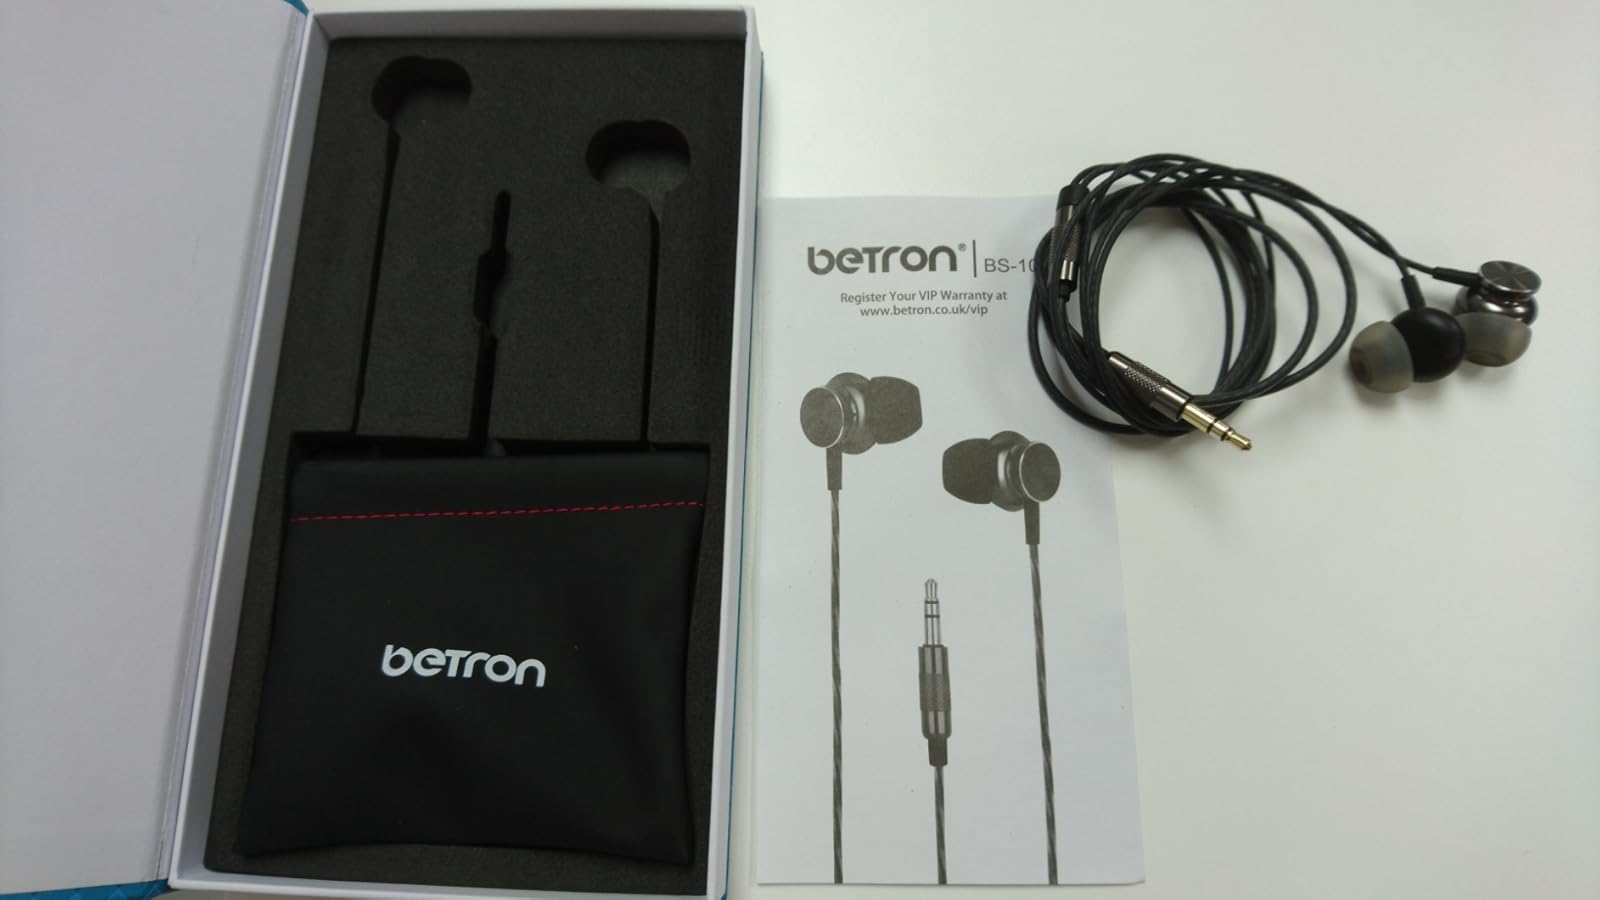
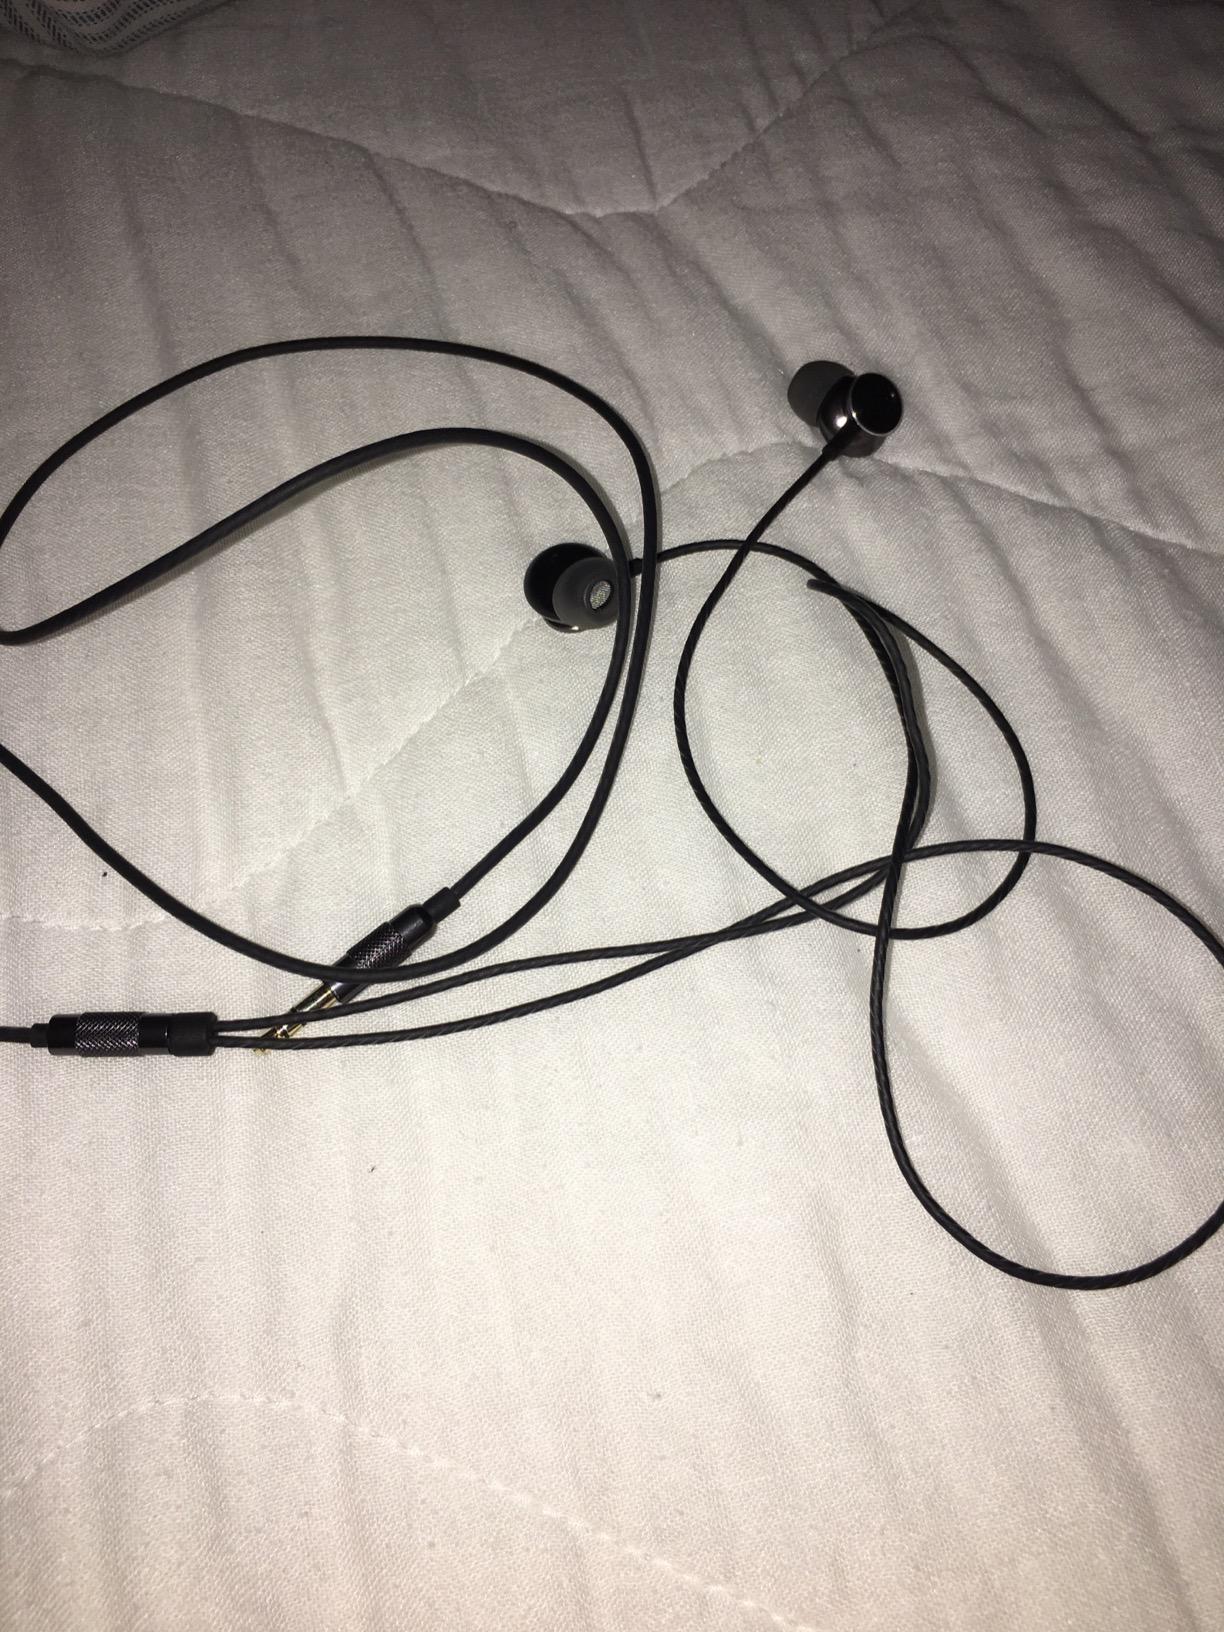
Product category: headphones
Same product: yes